Conus generalis

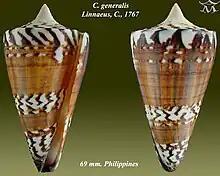
"Conus generalis"

Conus generalis, common name the general cone, is a species of sea snail, a marine gastropod mollusk in the family Conidae, the cone snails and their allies.